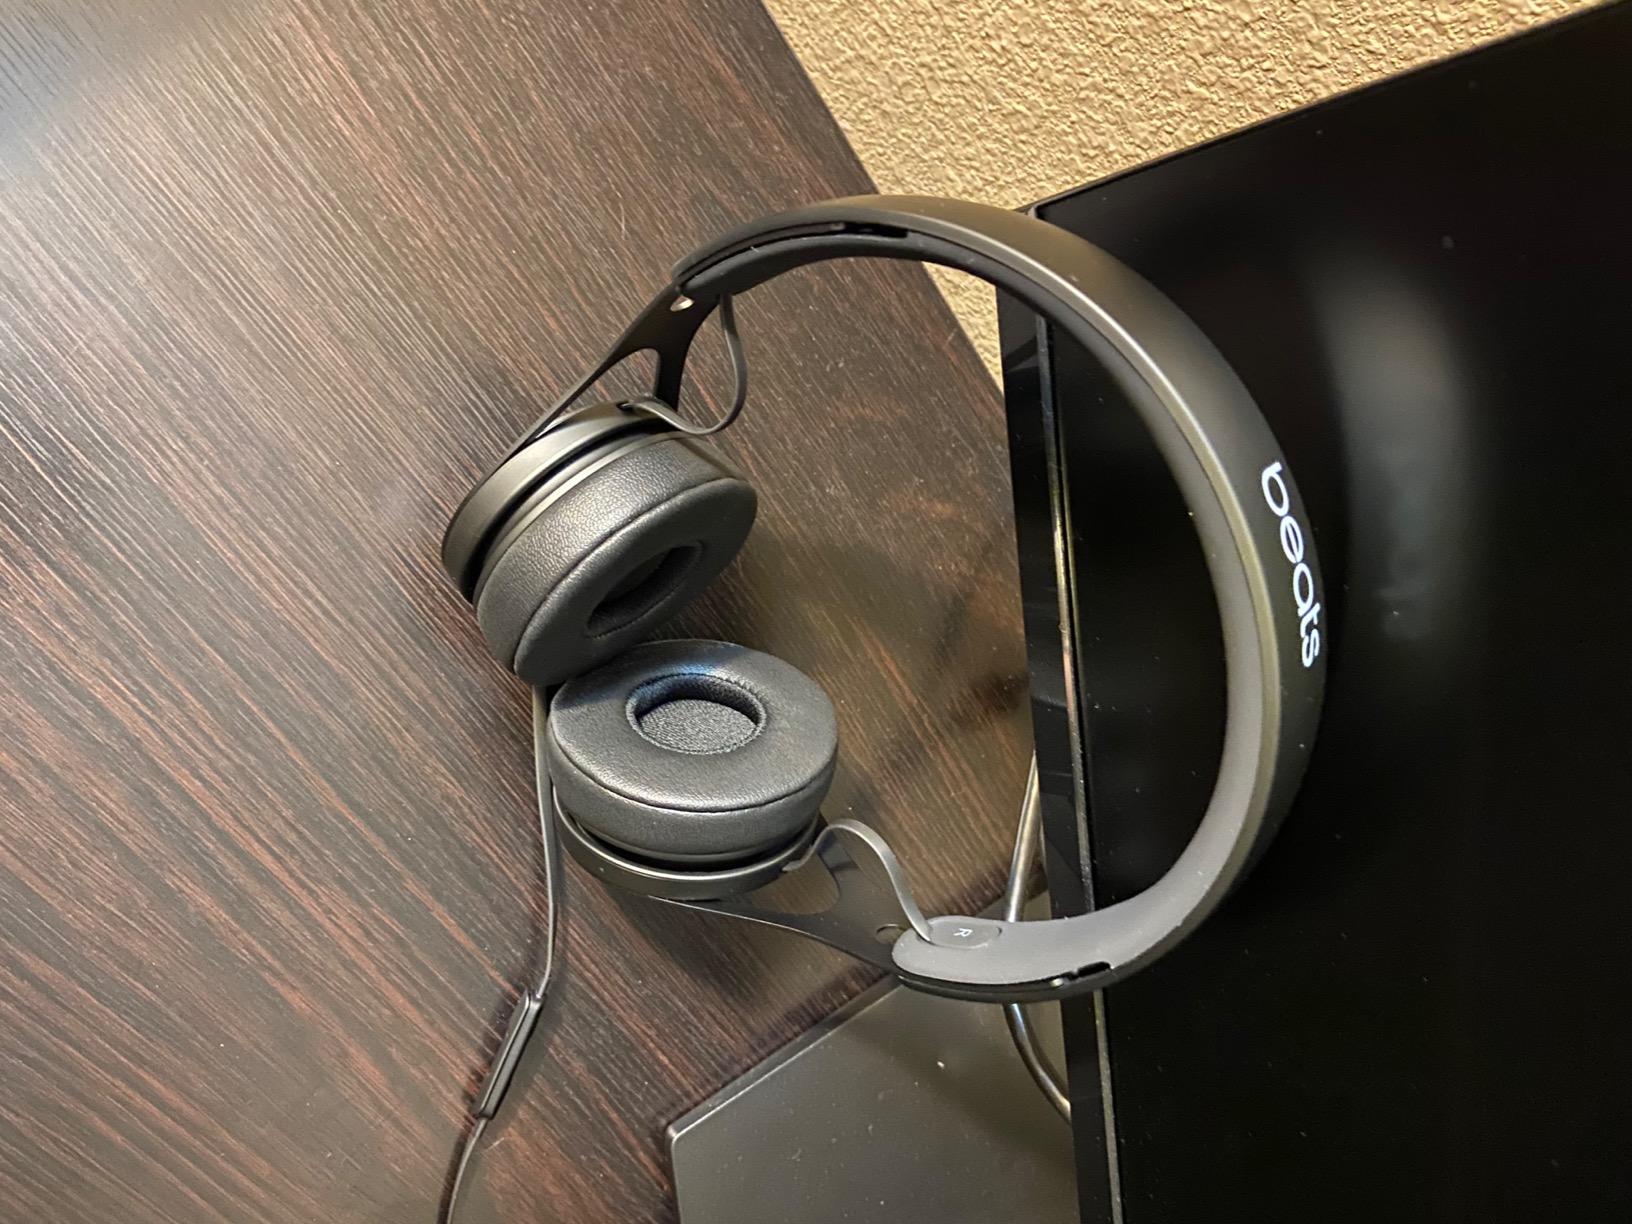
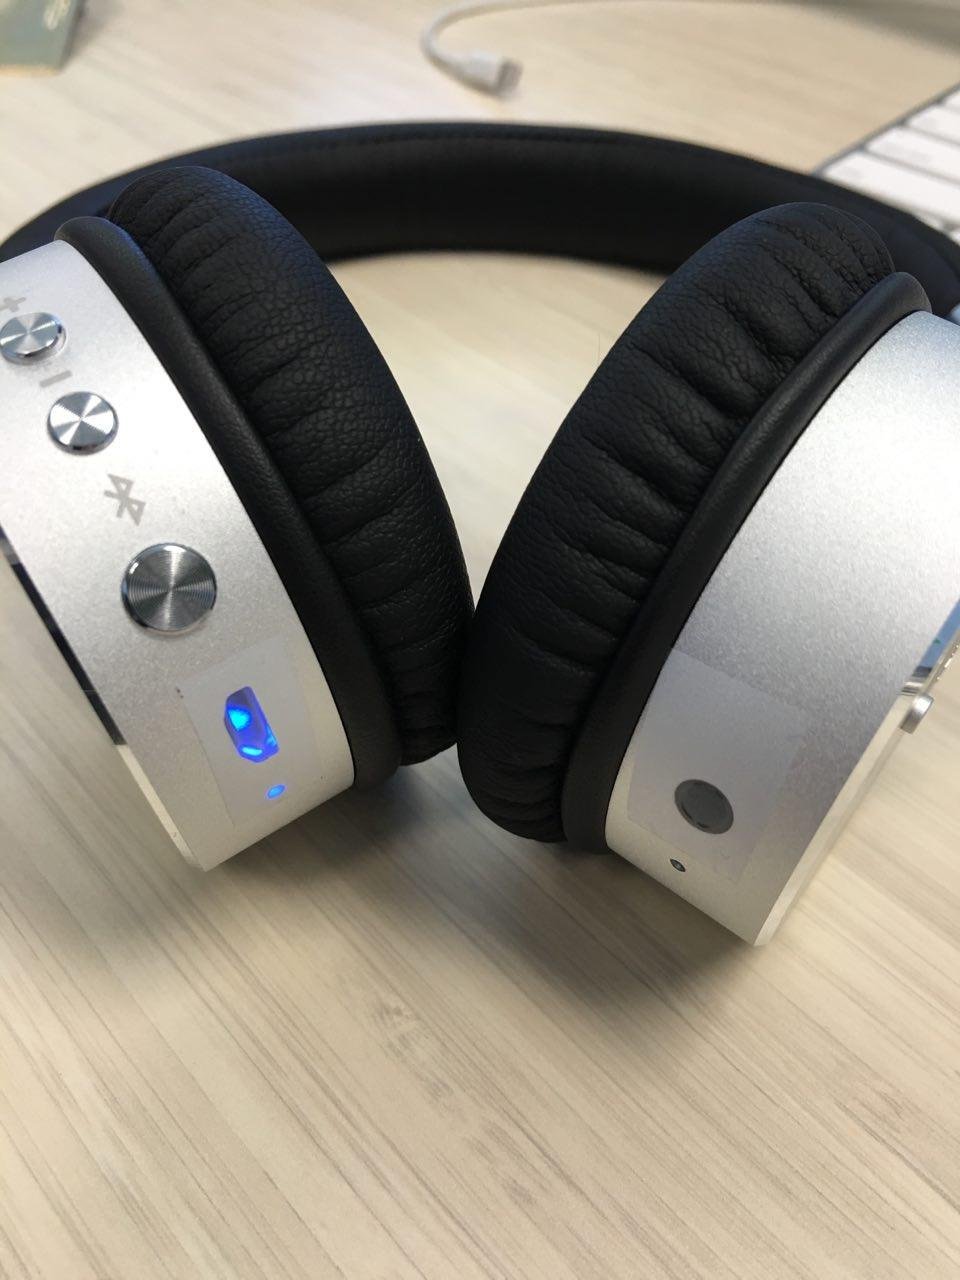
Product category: headphones
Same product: no